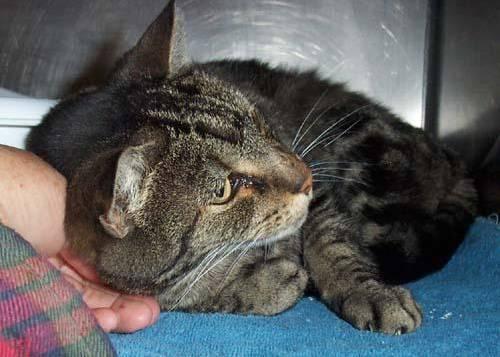
cat